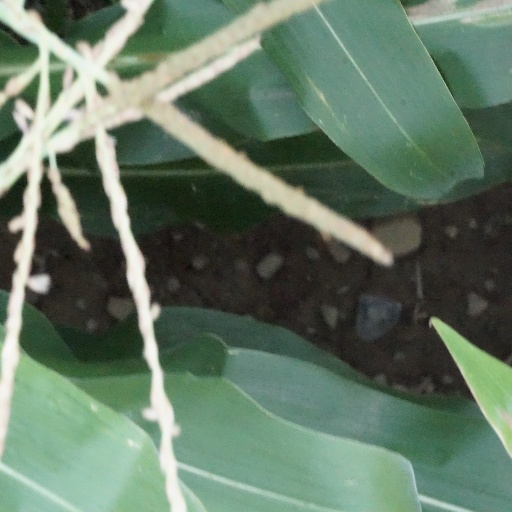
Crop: maize; corn